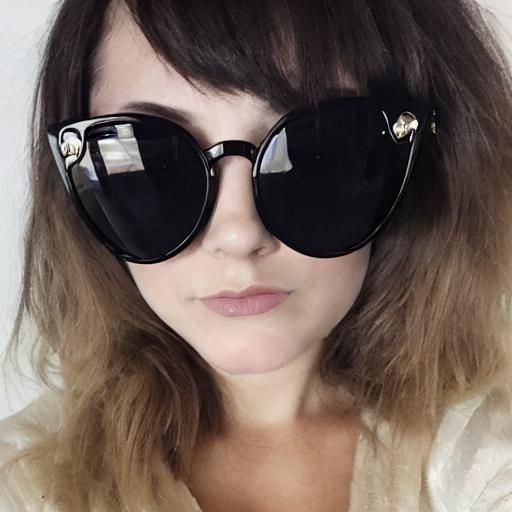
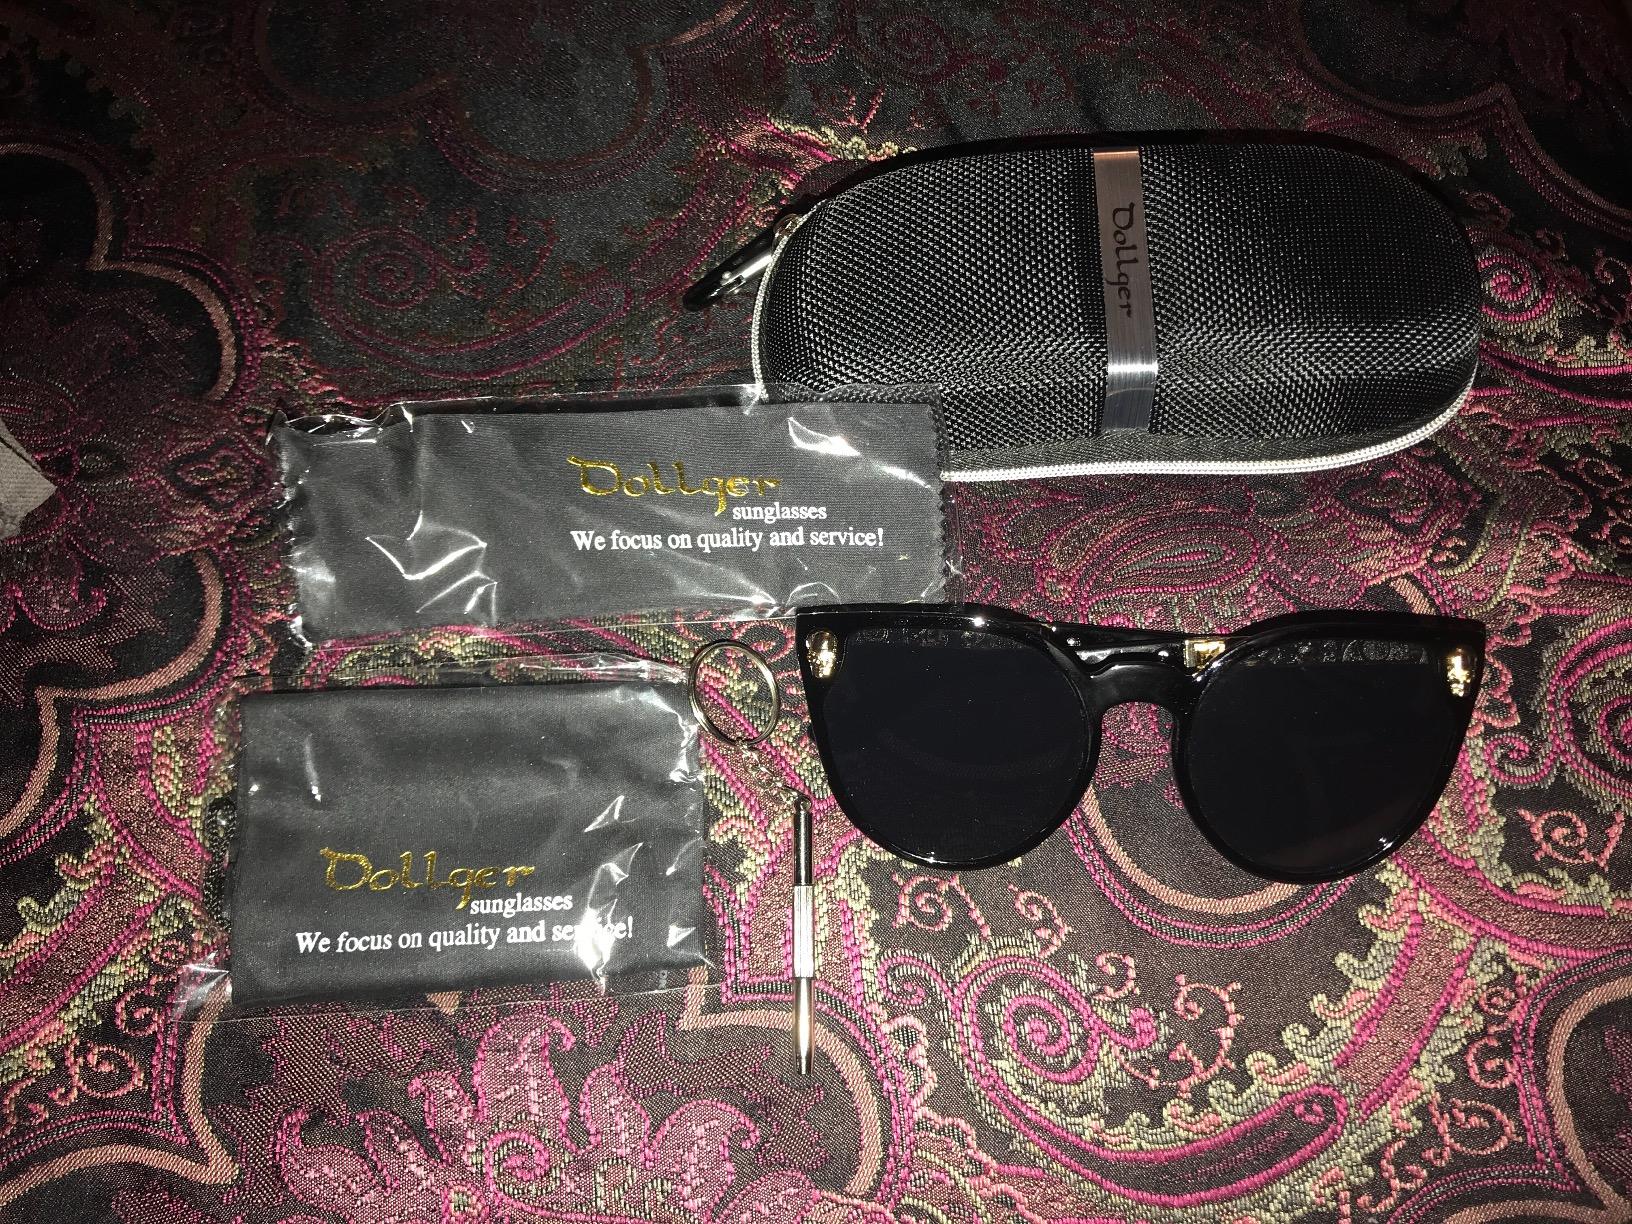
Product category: accessories_sunglasses
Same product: no